Esquimalt

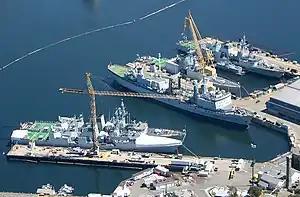
CFB Esquimalt

Although the neighbourhood of Victoria (Vic) West is located on the Esquimalt Peninsula, it is part of the city of Victoria.